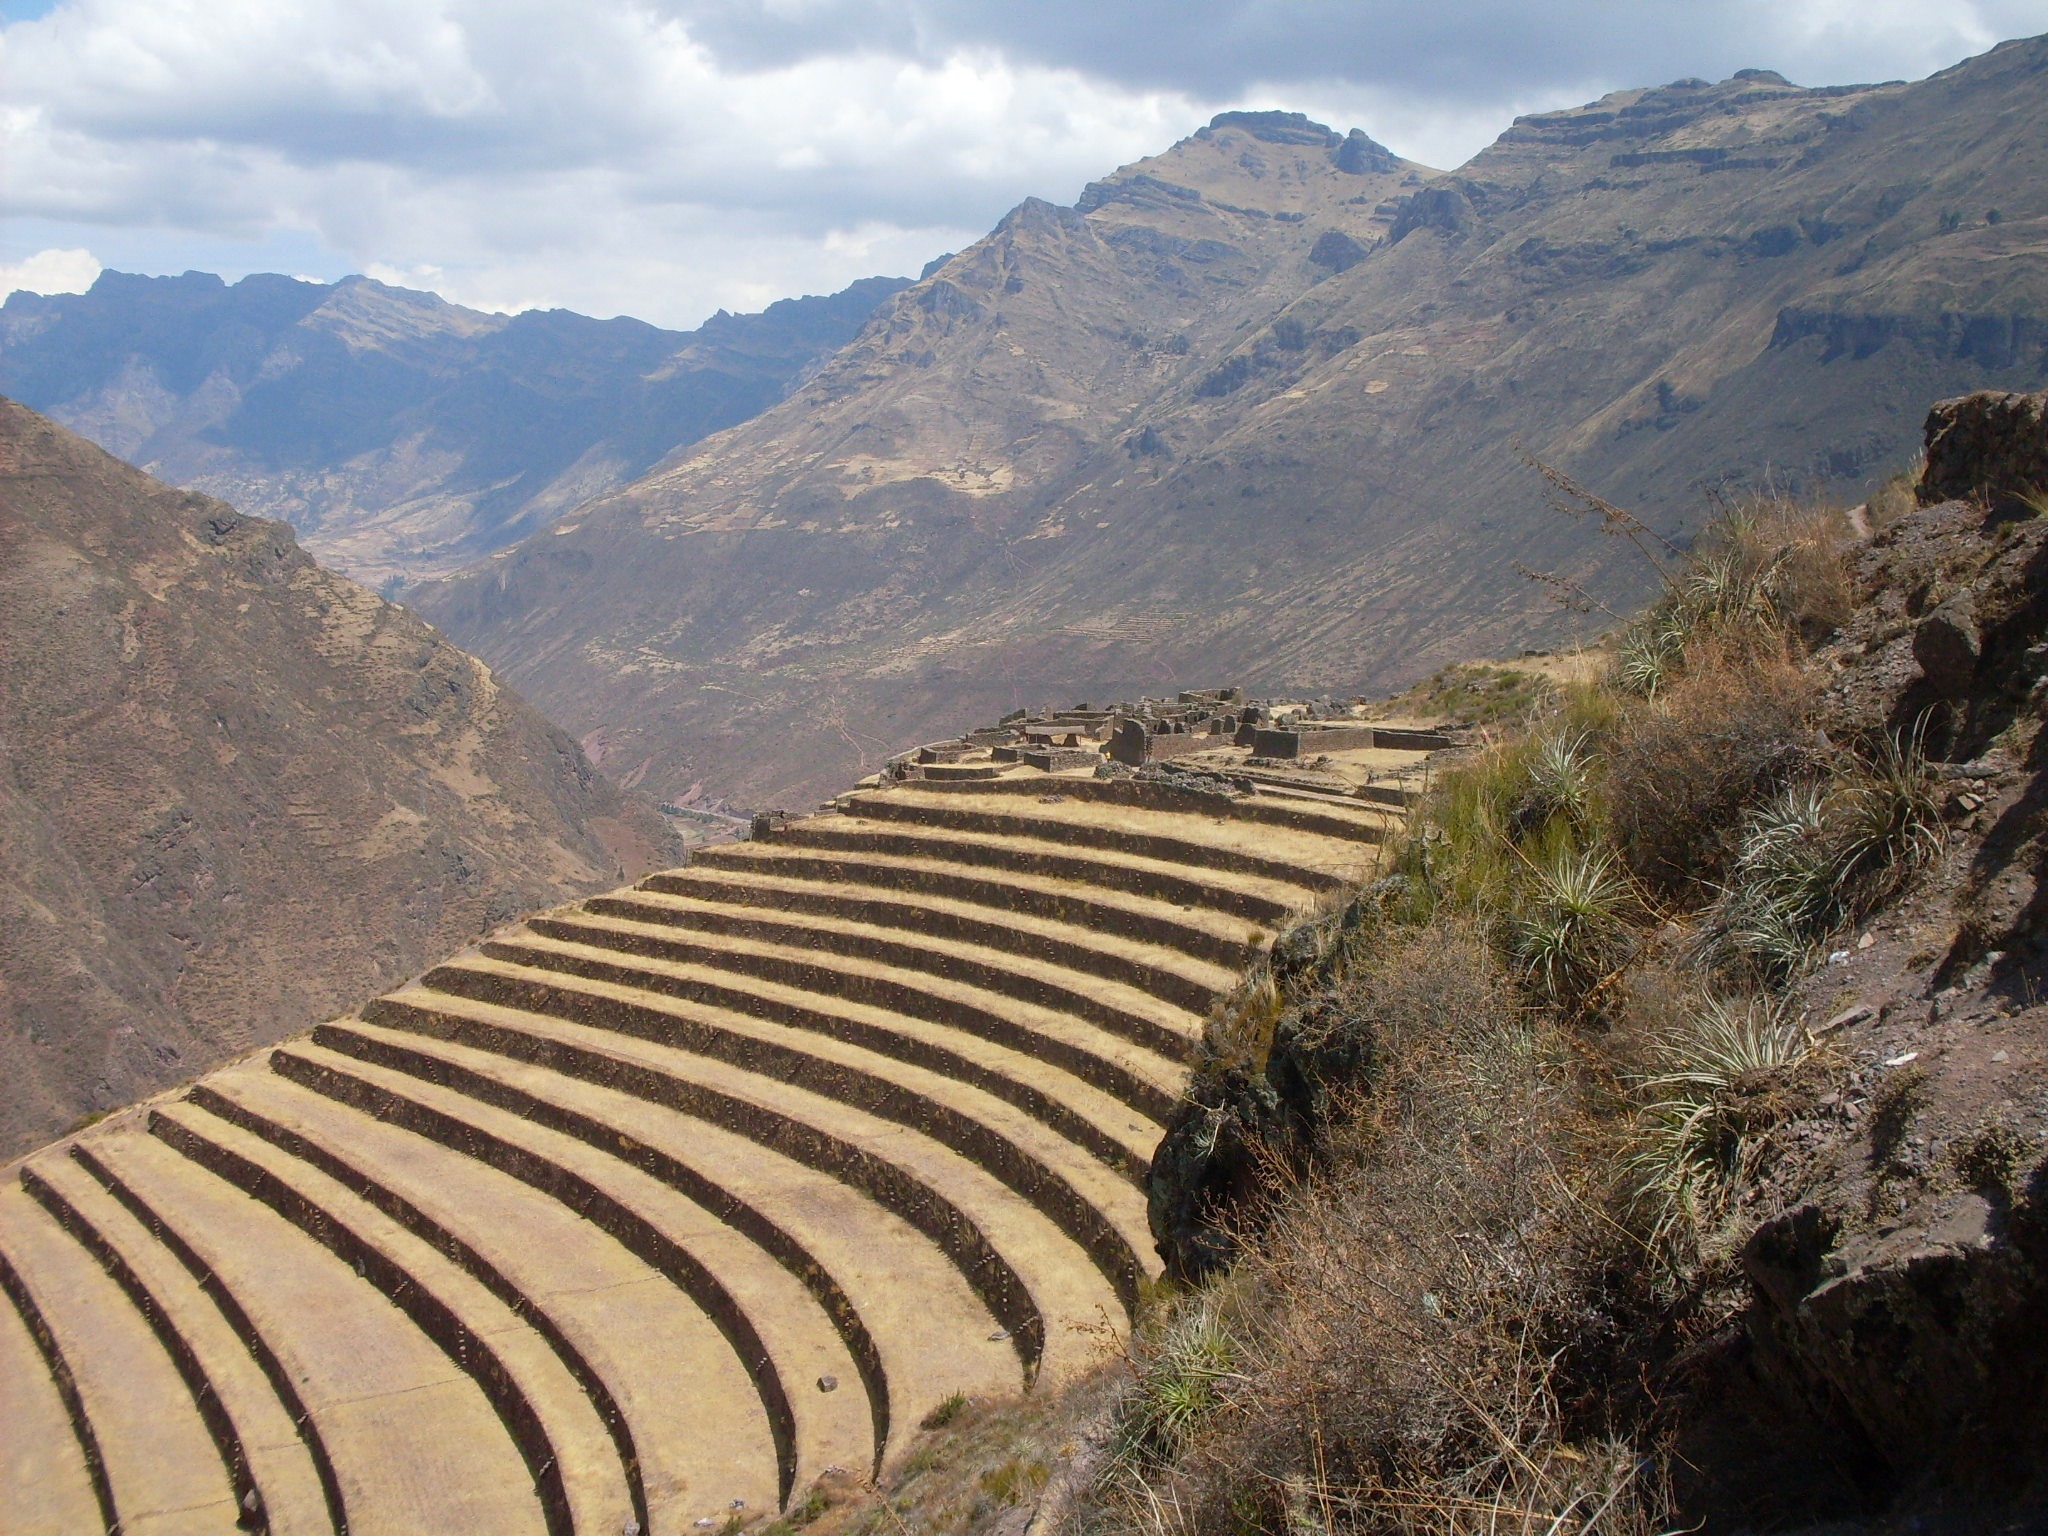
landscape, forest, mountain, sky, countryside, hill, valley, mountain range, country, summer, spring, scenic, ancient, landmark, ridge, peru, trees, woods, clouds, terrace, mountains, ruins, ravine, plateau, historical, wadi, landform, mountain pass, geographical feature, mountainous landforms